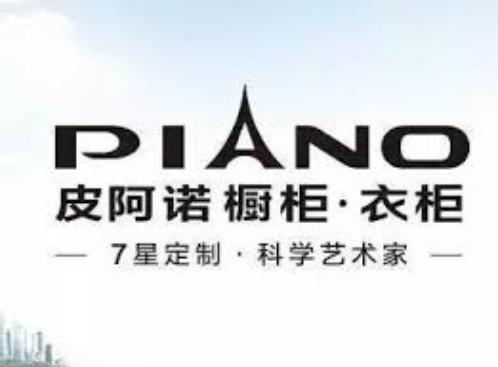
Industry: Necessities